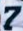
Number: 7